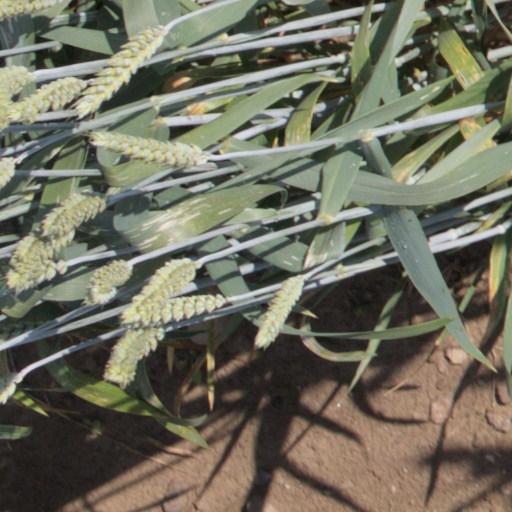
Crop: wheat